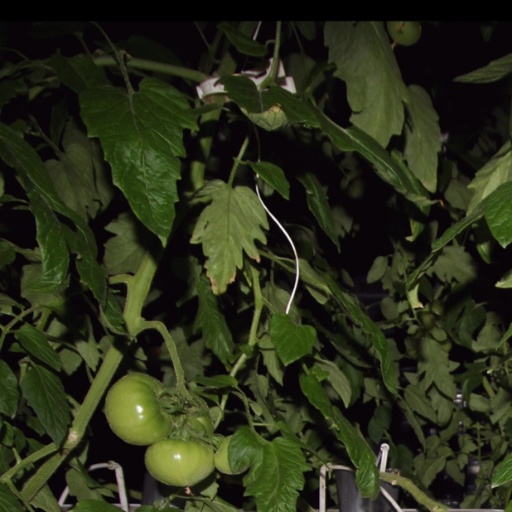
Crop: tomato